Districts of Redditch

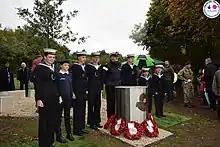
Bomford Hill Peace Memorial in Church Hill.

The North and South parts are separated by Church Hill Way (a bus-only road), with Church Hill Centre in the middle. Church Hill's geometric layout, a characteristic of planned new town developments, largely separates private (North) residents from social (South) residents in their day-to-day lives, whilst bringing together the children of both sides of the community at common schools.